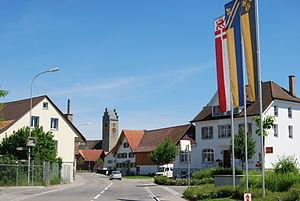
Lommis est une commune suisse du canton de Thurgovie, située dans le district de Münchwilen.